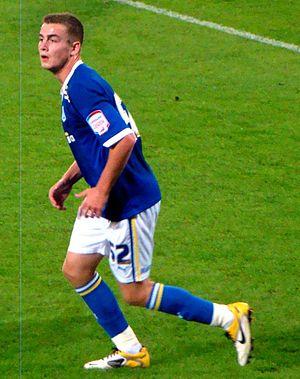
La saison 2011-2012 du Cardiff City FC est la quatre-vingt-cinquième depuis l'inscription du club dans le championnat anglais en 1920. L'équipe évolue pour la neuvième saison consécutive en Championship.